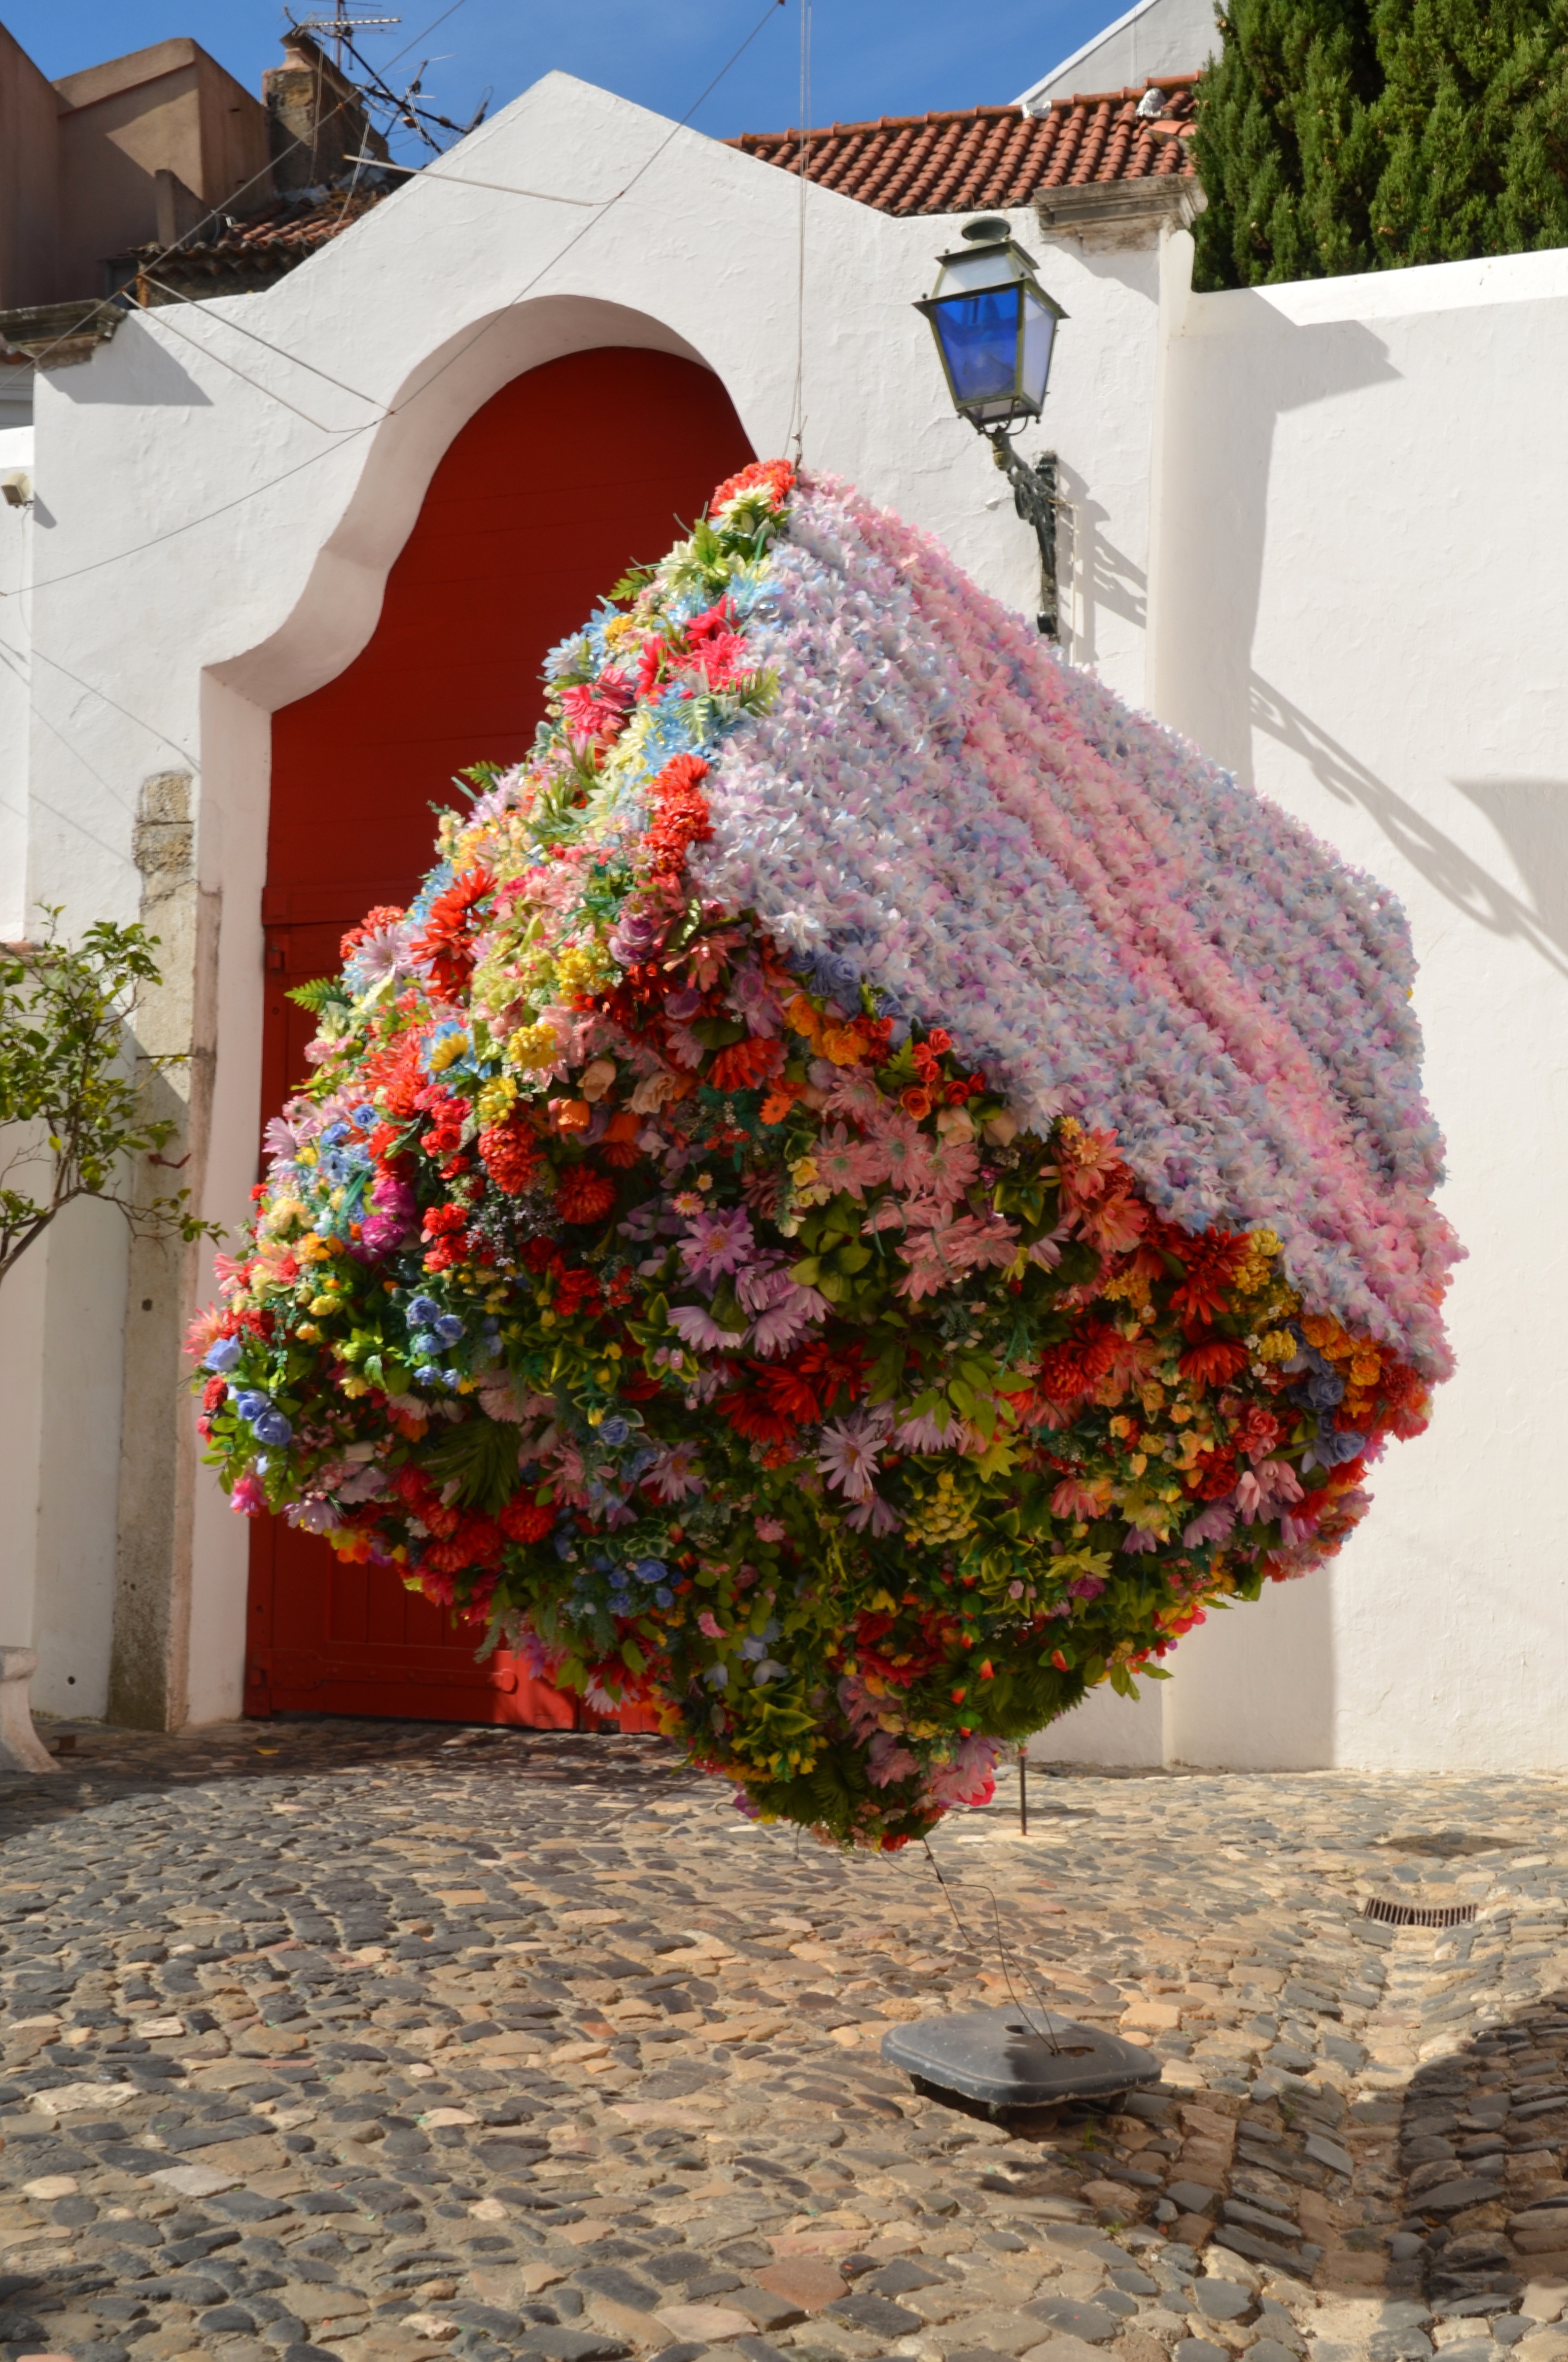
plastic, leaf, flower, spring, red, color, autumn, object, modern, season, artwork, flowers, sculpture, art, portugal, lisbon, art object, outside art